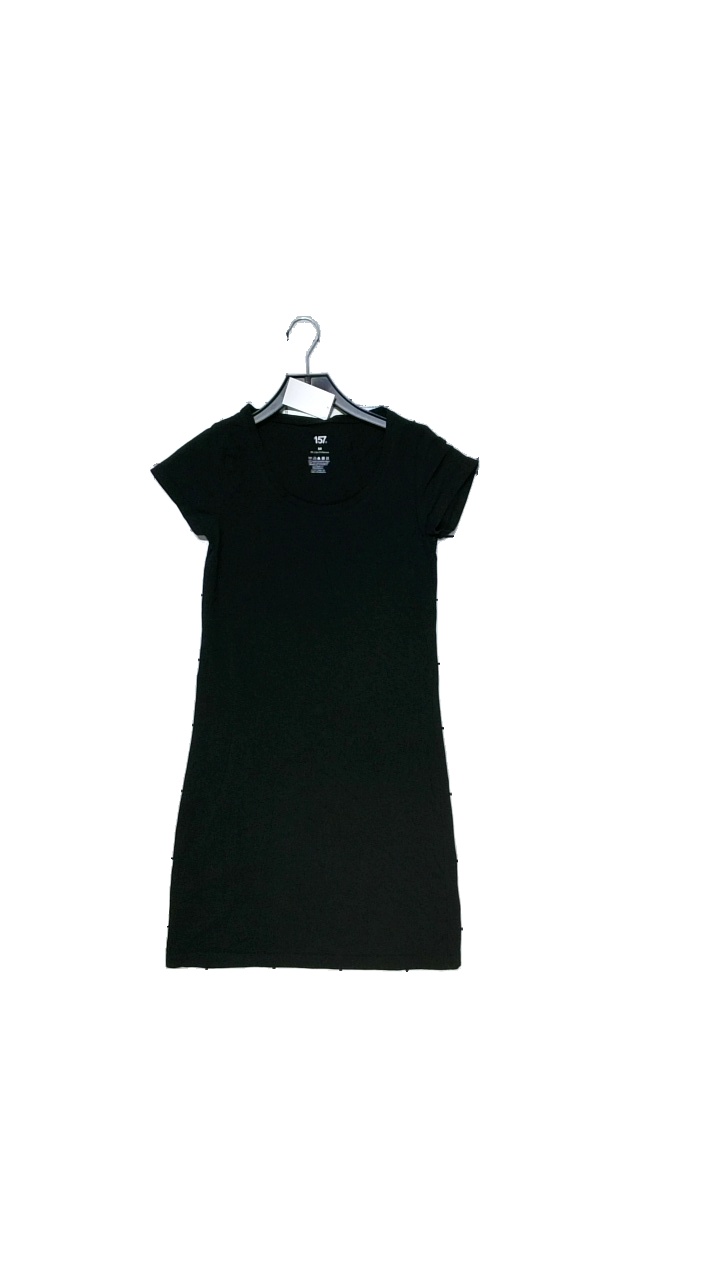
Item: Dress (Ladies)
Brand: Lager 157
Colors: Black
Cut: Regular
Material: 95%Cotton,5%Elastan
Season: Summer
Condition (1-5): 2
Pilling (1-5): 2
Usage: Reuse
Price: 50-100